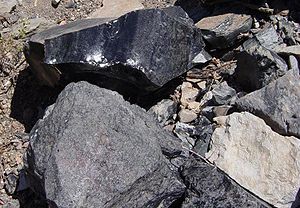
Obsidian
Den øverste sten er obsidian, herunder pimpsten nederst til højre ryolit (lys farve)
Obsidian er en vulkansk bjergart, der har fået glasstruktur ved at lavaen hurtigt er afkølet ved enten at møde koldere luft eller vand kort efter udbruddet.